Greeks

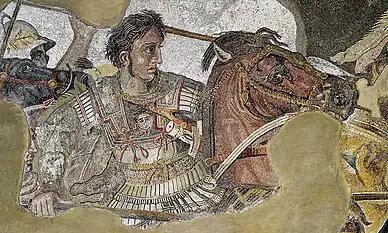

The Greeks speak the Greek language, which forms its own unique branch within the Indo-European family of languages, the Hellenic. They are part of a group of classical ethnicities, described by Anthony D. Smith as an "archetypal diaspora people".